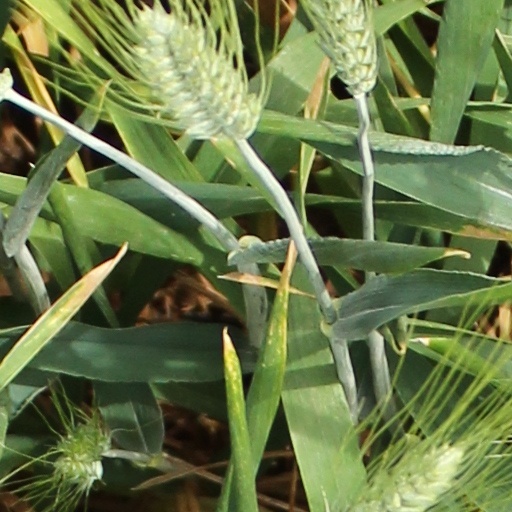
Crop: wheat